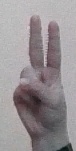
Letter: taa